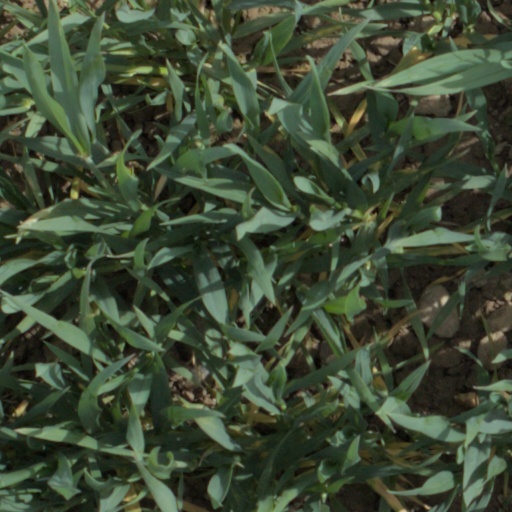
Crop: wheat